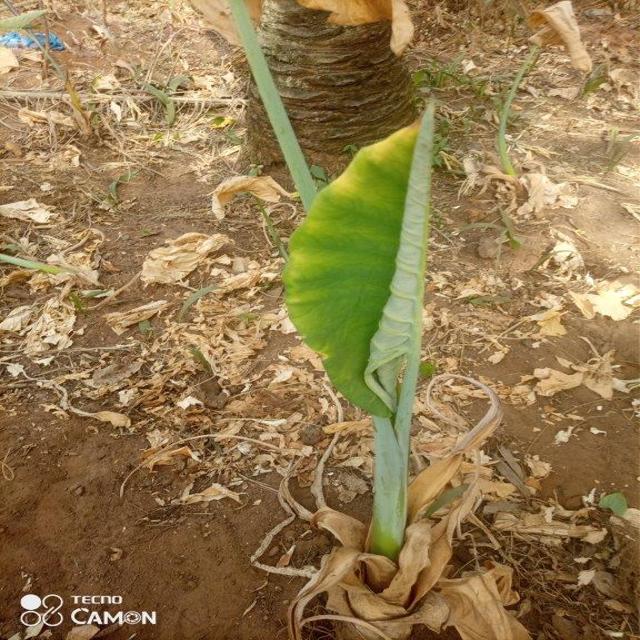
Label: Mid_Blight